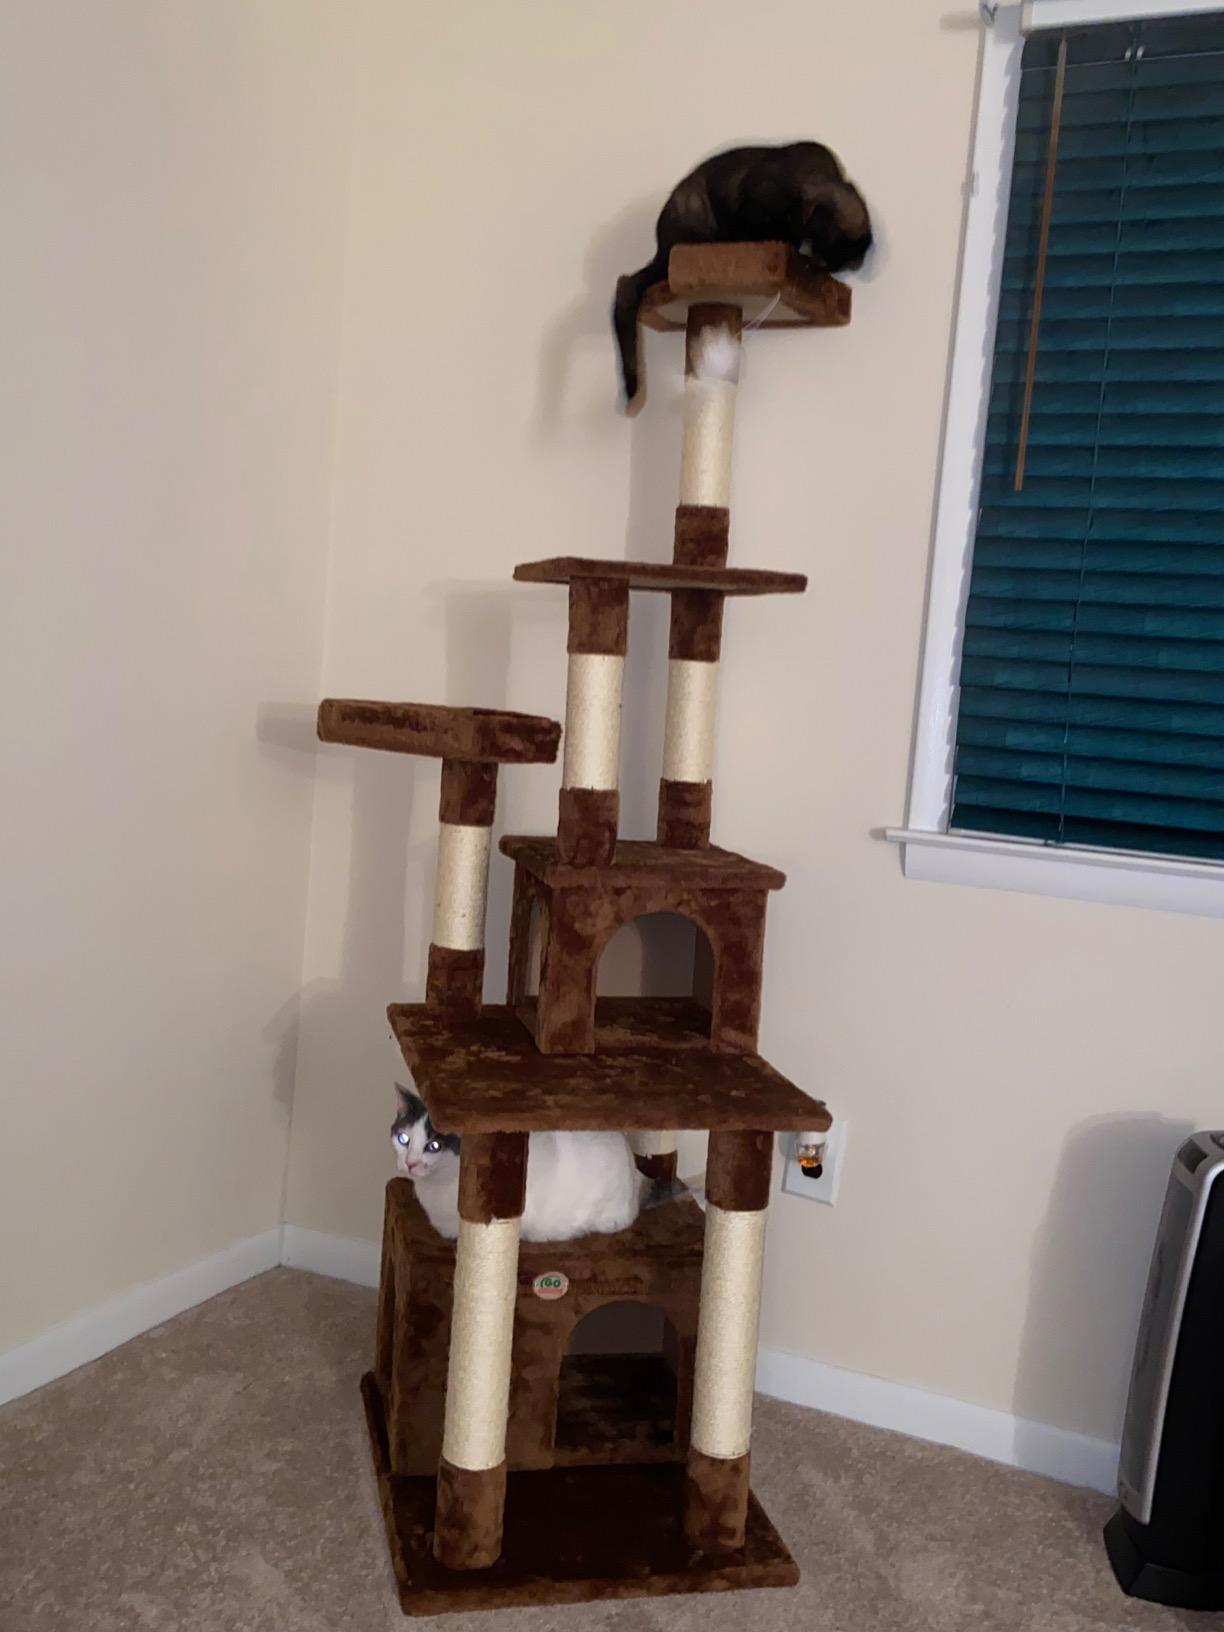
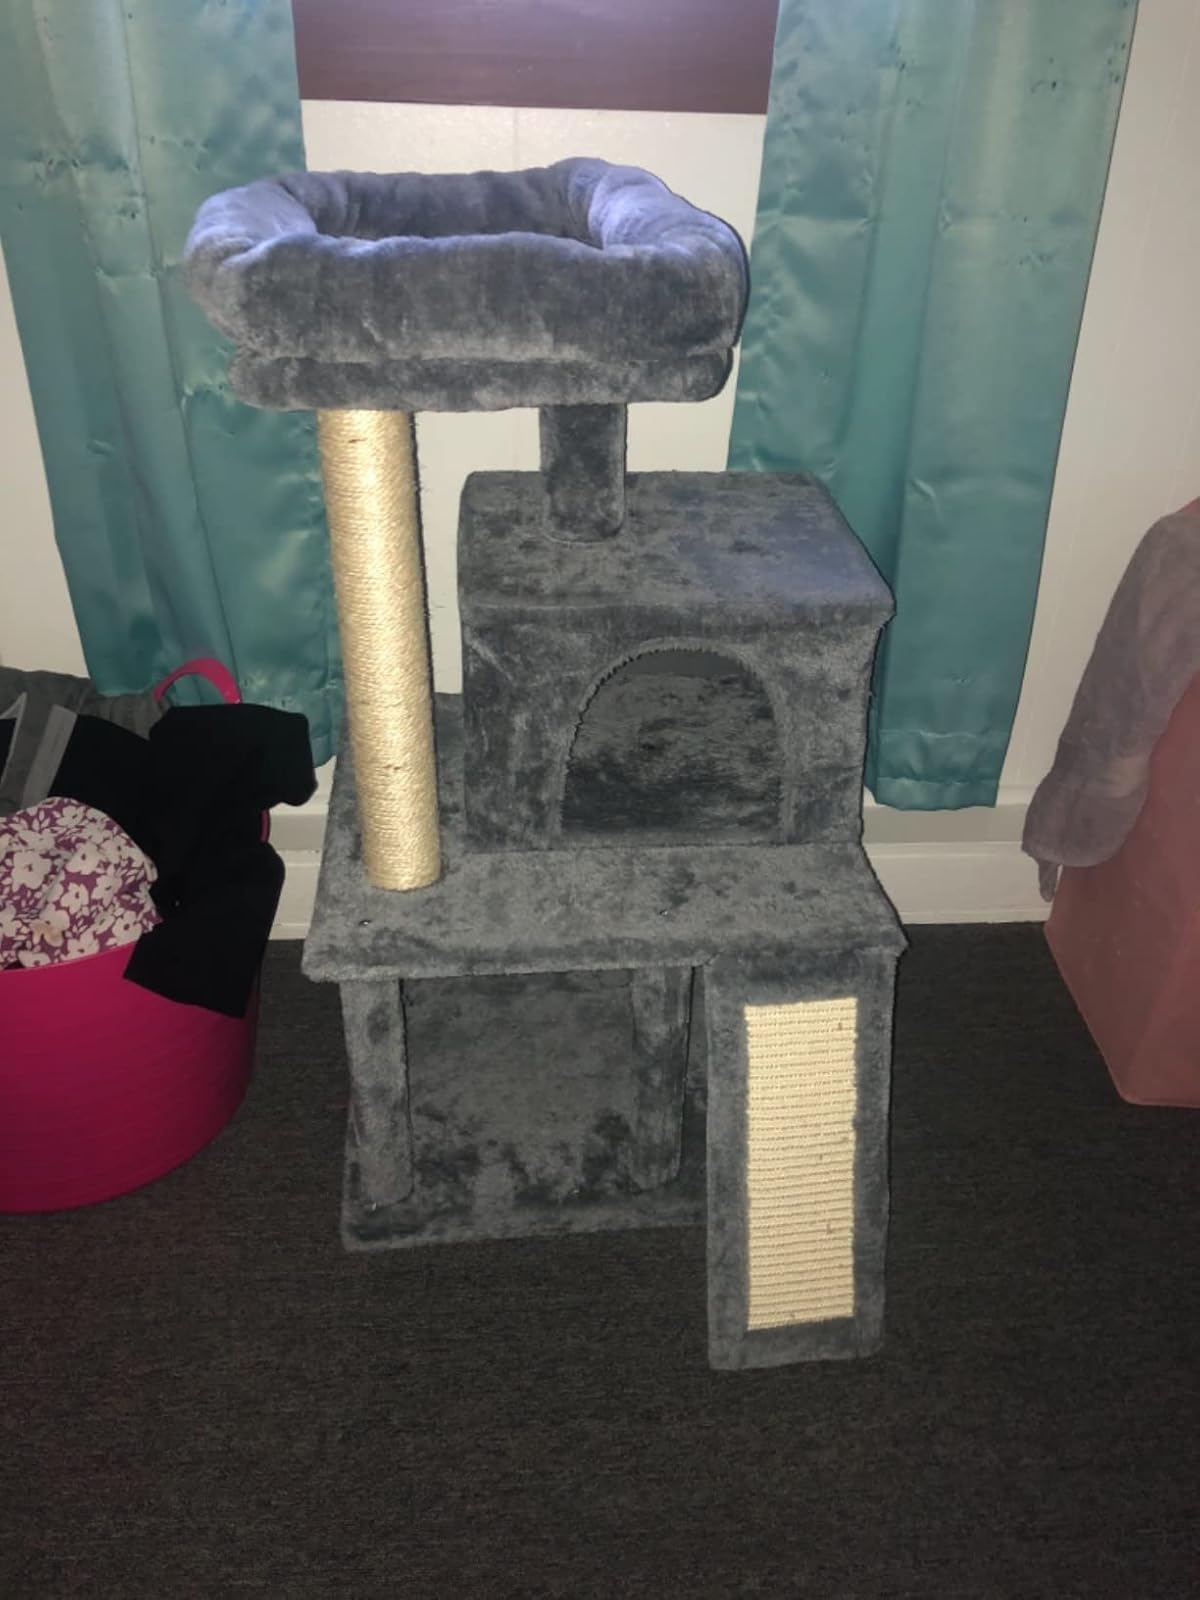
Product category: items_cat tree
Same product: no